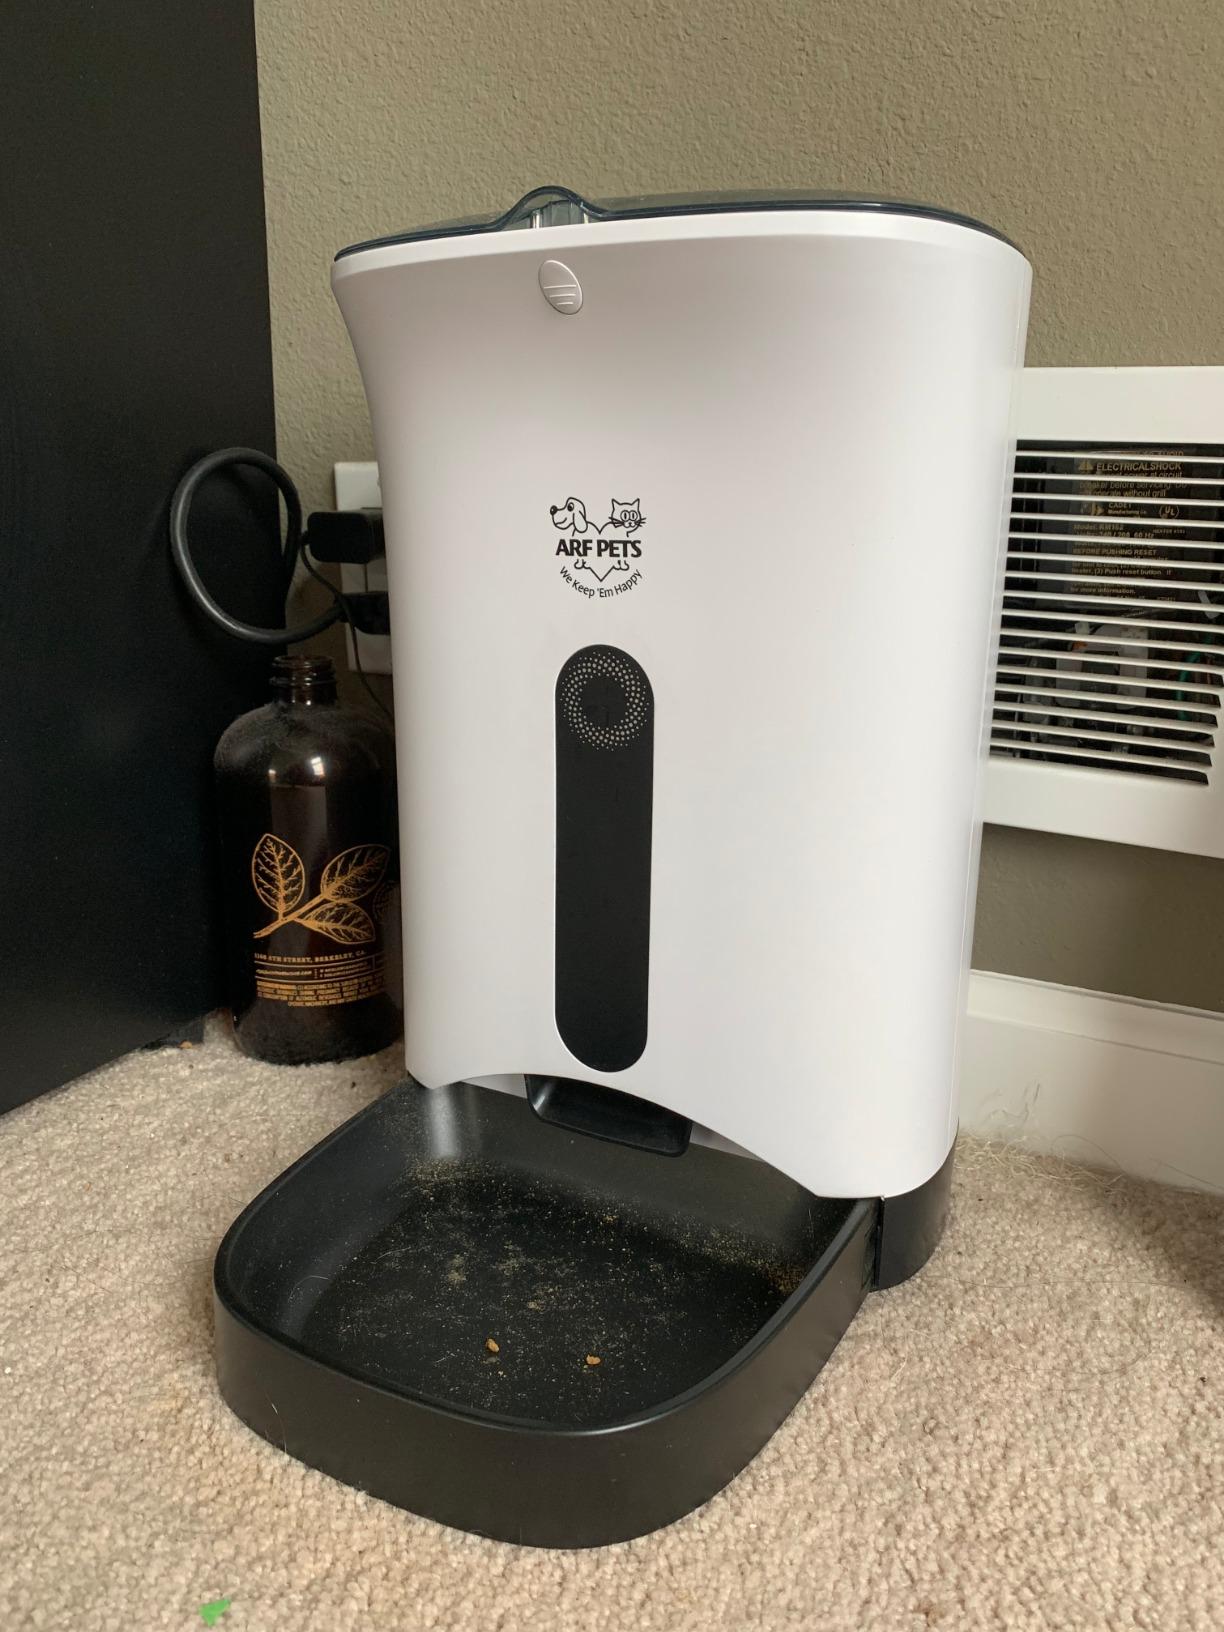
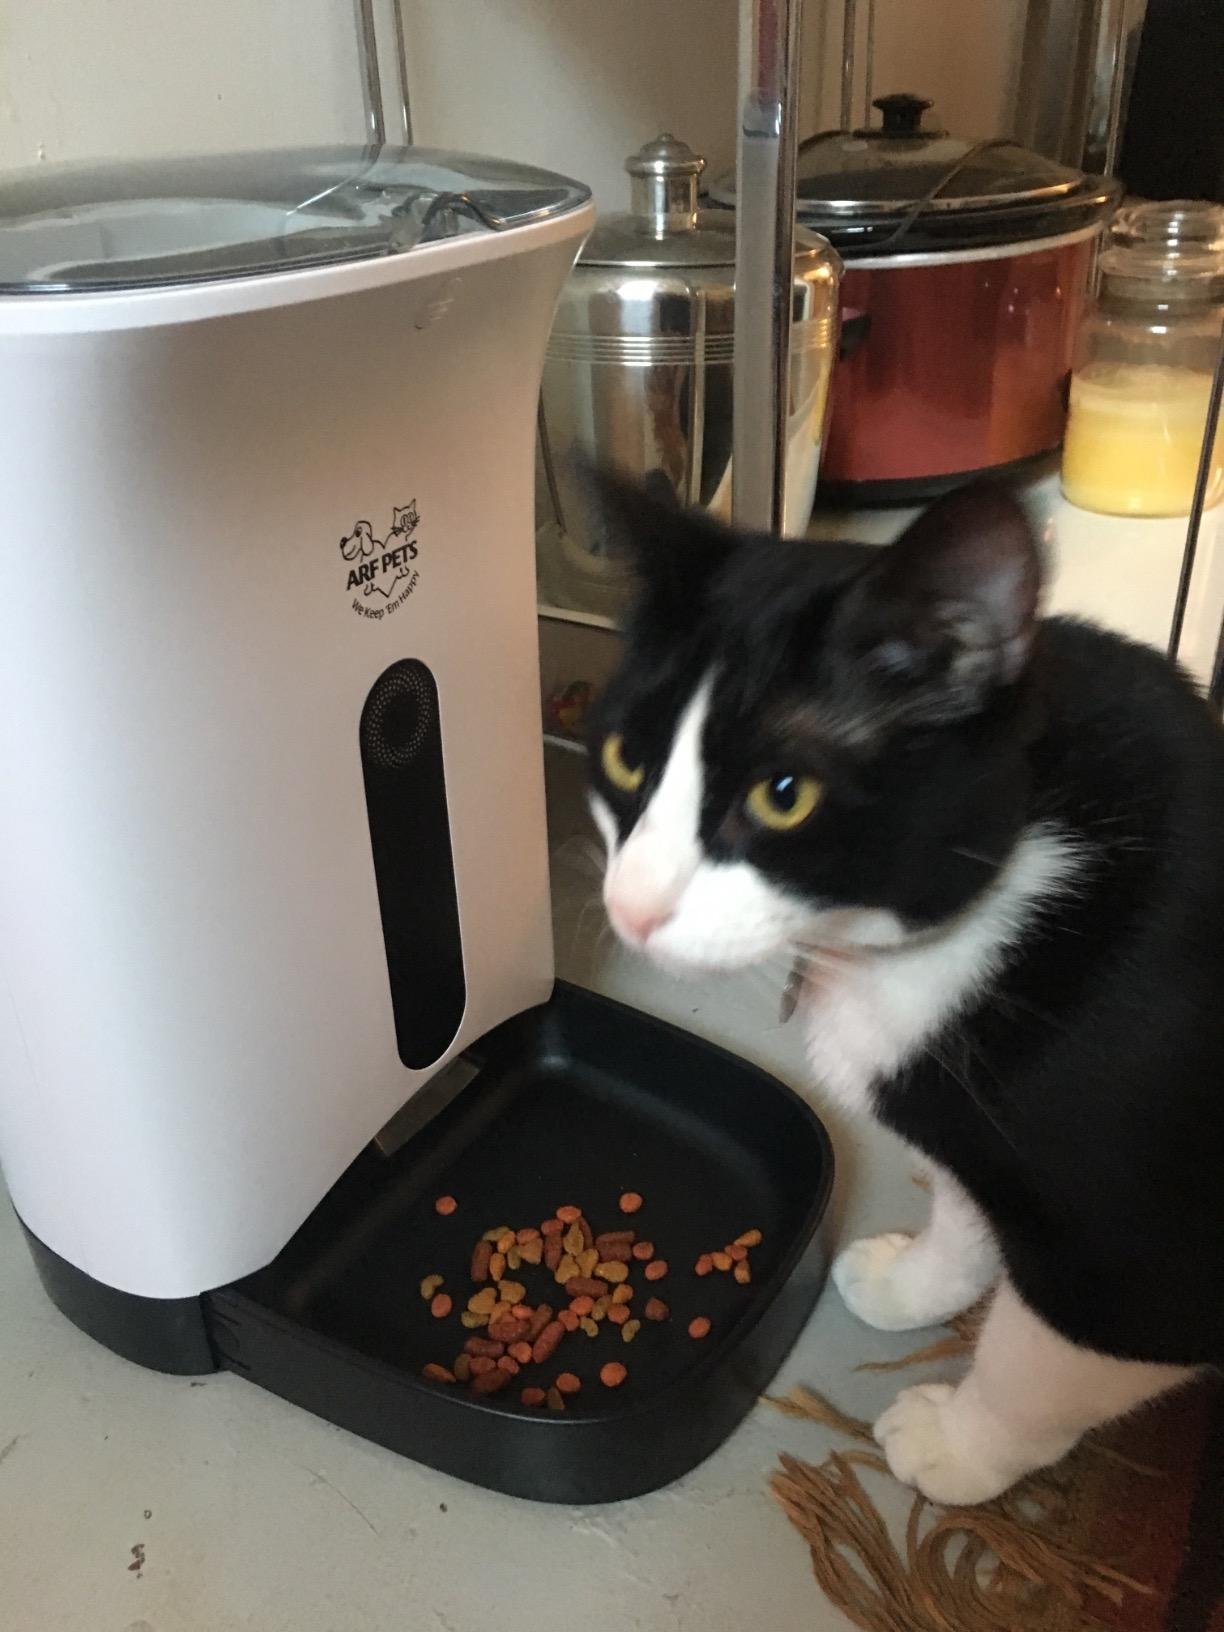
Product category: items_feeder
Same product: yes